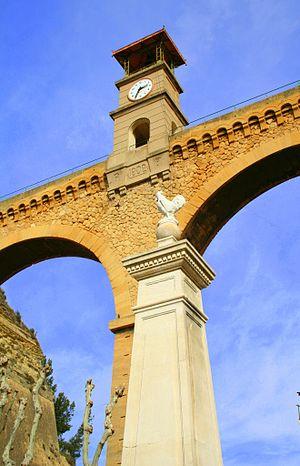
Saint-Chamas est une commune française située dans le département du Bouches-du-Rhône en région Provence-Alpes-Côte d'Azur. Elle fait partie de la métropole d'Aix-Marseille-Provence.